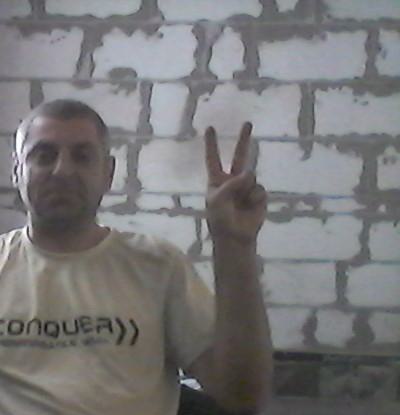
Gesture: peace